Capel Street Theatre

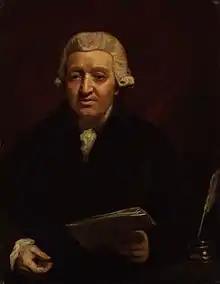
The noted actor Charles Macklin appeared at Capel Street Theatre

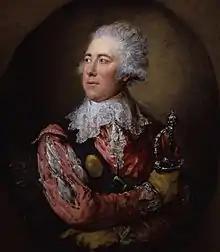
William Thomas Lewis acted in "False Delicacy" at the theatre in 1770

Capel Street Theatre was an 18th-century theatre located on Capel Street in Dublin, Ireland.